Red Cloud, Nebraska

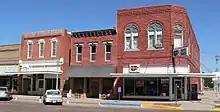
Main Street Historic District

The region of present-day Red Cloud was intermittently occupied and used as hunting grounds by the Pawnees until 1833. In that year, a treaty was signed in which the Pawnees surrendered their lands south of the Platte River. According to George Hyde, it is likely that the Pawnees did not realize that they were thereby giving up their lands, and that they were led to believe that they were only granting the Delawares and other relocated tribes permission to hunt in the area.